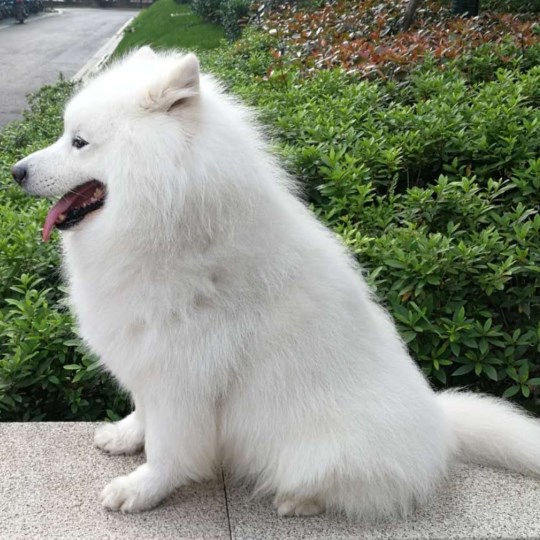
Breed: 2192-n000088-Samoyed